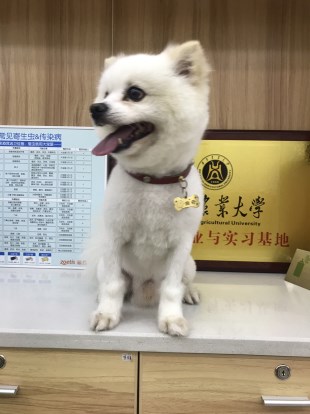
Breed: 1936-n000005-Pomeranian